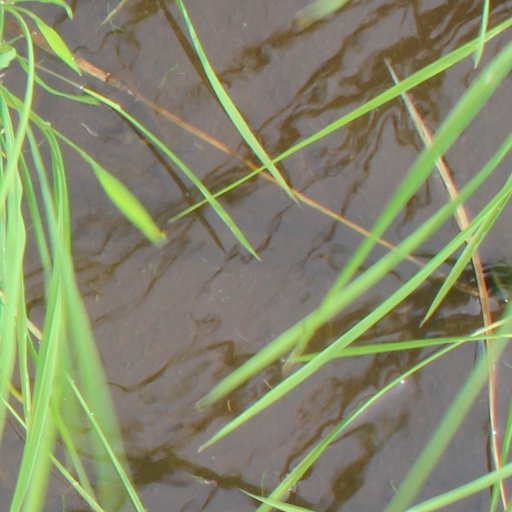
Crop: rice